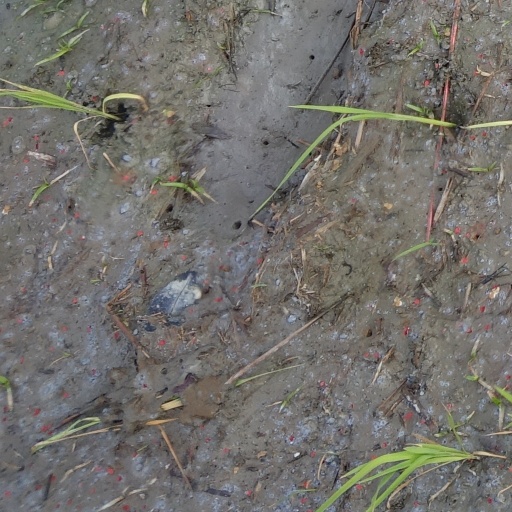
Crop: rice